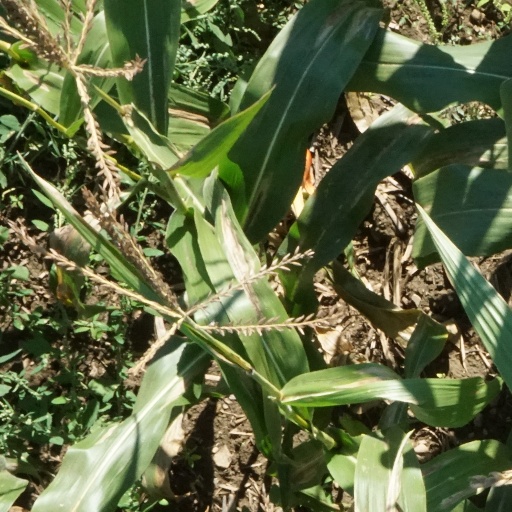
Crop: maize; corn